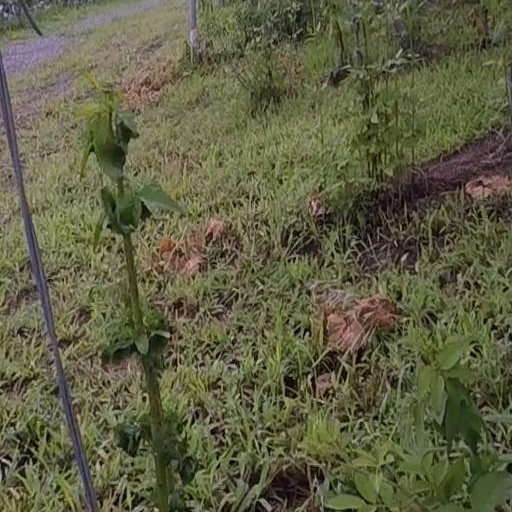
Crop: grape